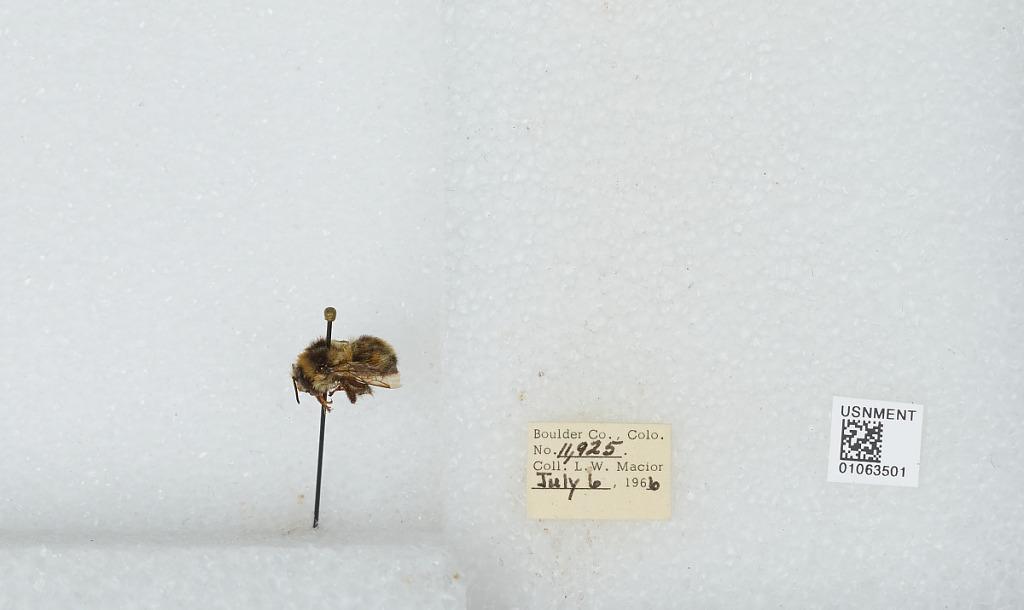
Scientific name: Bombus (Pyrobombus) bifarius Cresson
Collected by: L. Macior
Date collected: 1966-7-6
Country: United States
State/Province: Colorado
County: Boulder
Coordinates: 40.0017, -105.308